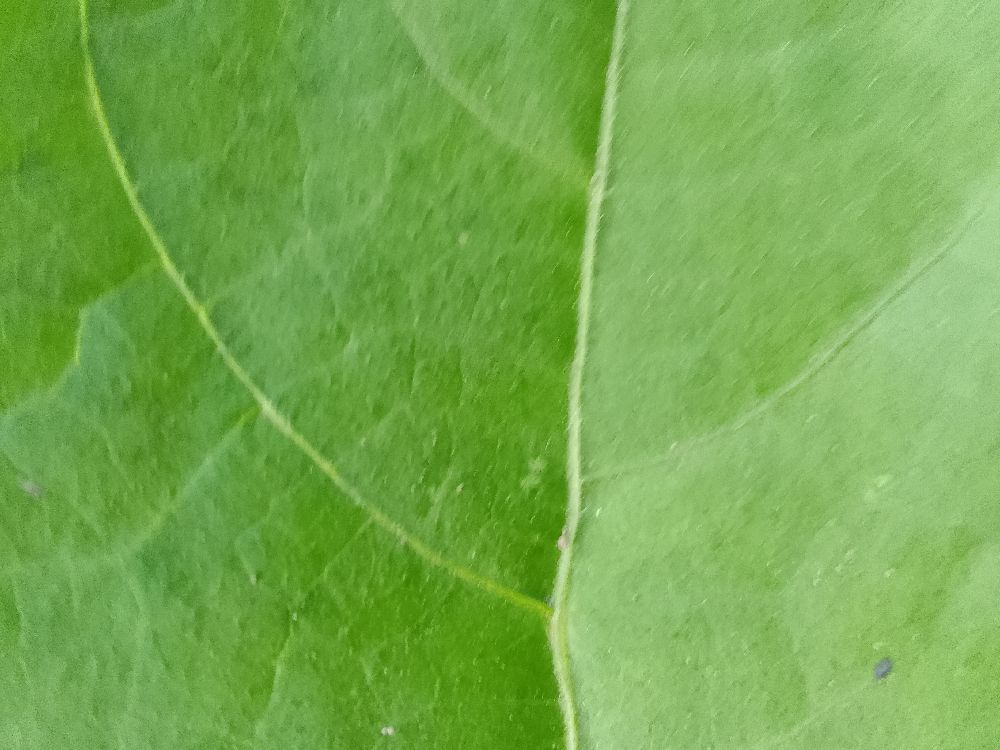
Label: healthy